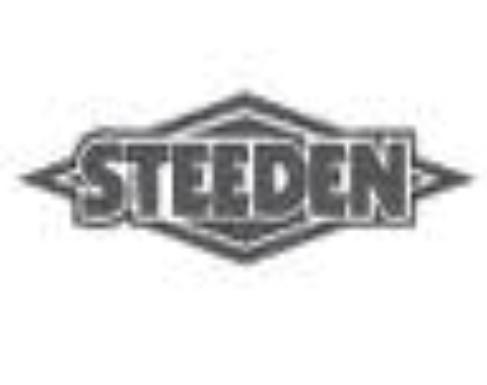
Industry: Sports